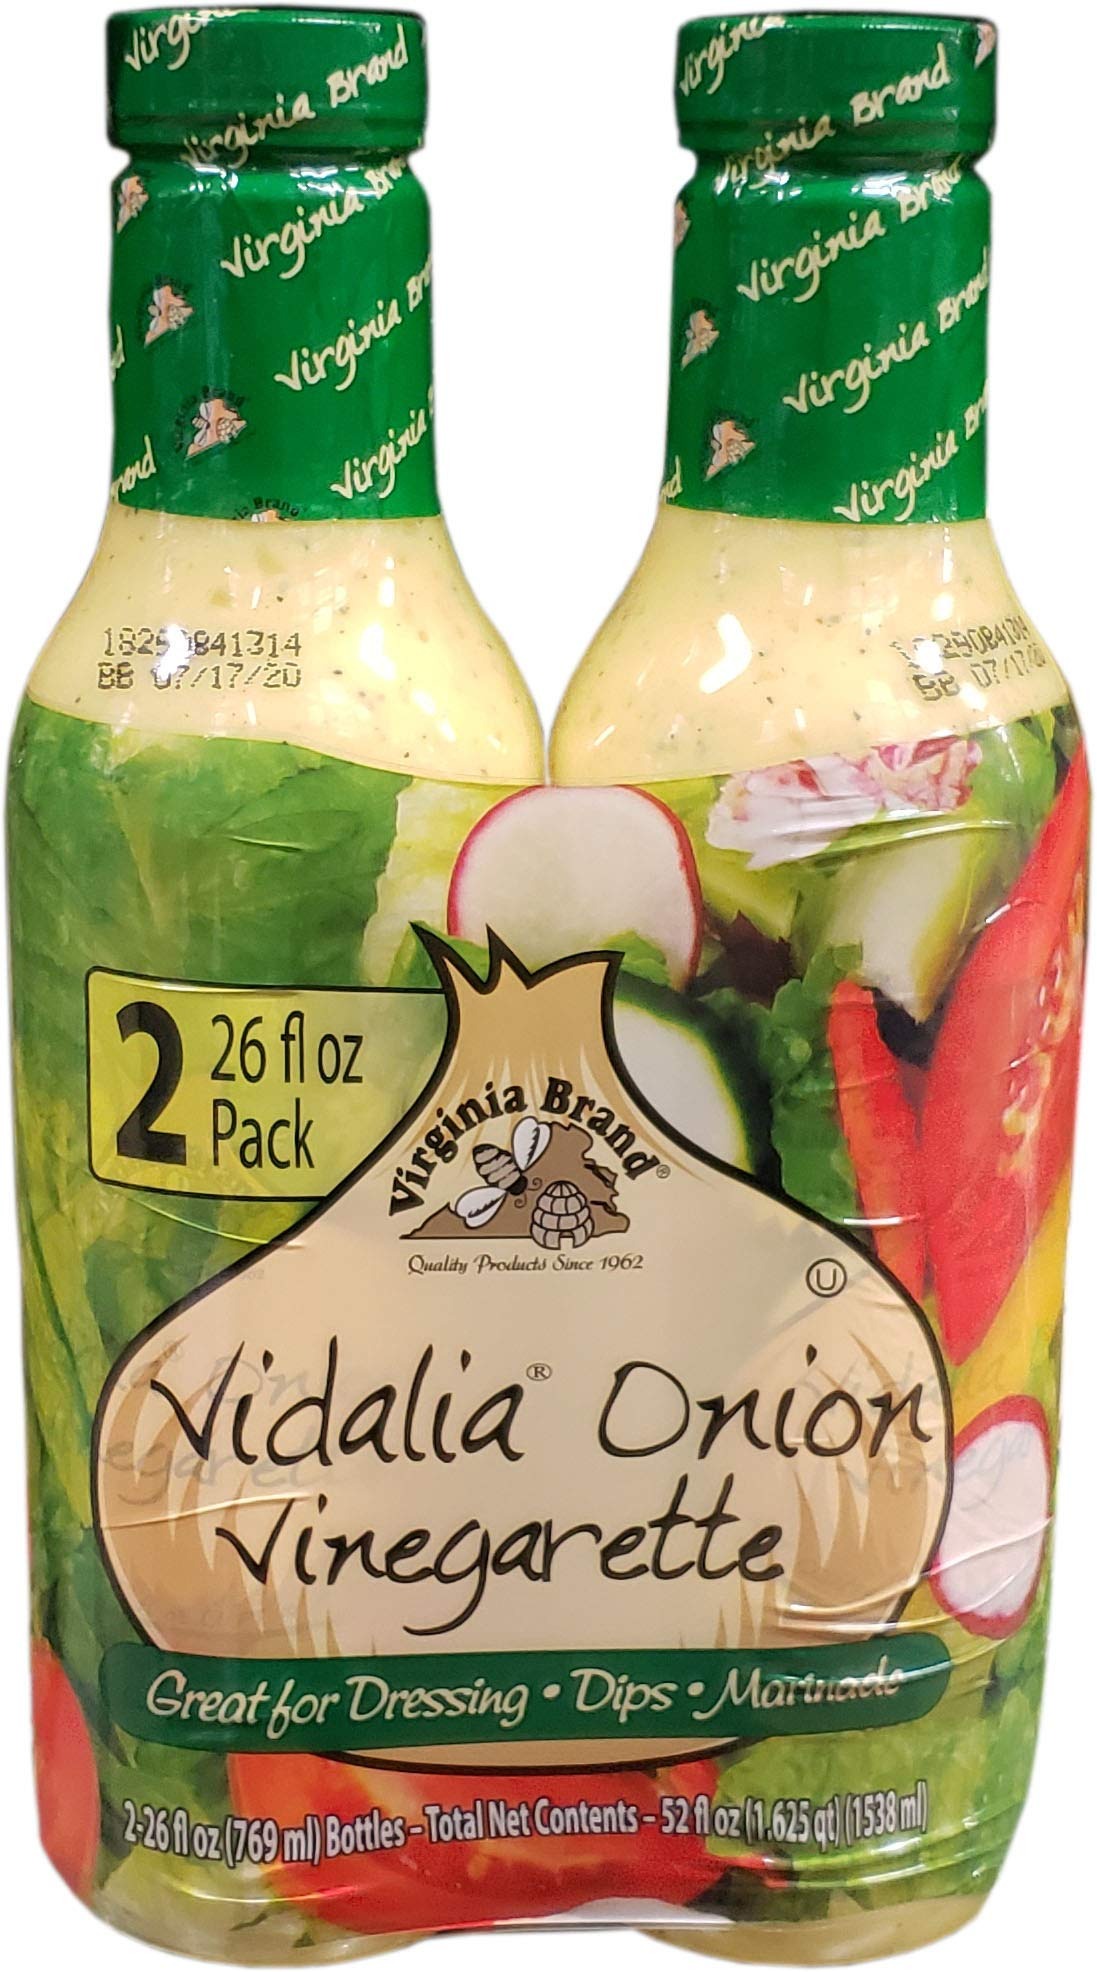
Item Name: Virginia Vidalia Onion Dressing, 52 Fluid Ounce
Bullet Point 1: Great for dressing,Dips and marinade
Bullet Point 2: Naturally gluten free
Bullet Point 3: OU Kosher-Pareve certified
Value: 52.0
Unit: Fluid Ounce

Price: 19.9